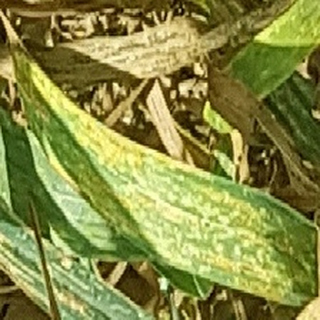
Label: wheat_yellow_rust